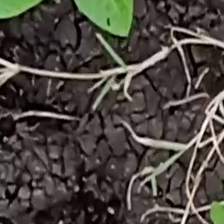
Weed species: Harali_(Cynodon_dactylon)